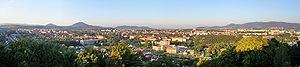
Prešov est une ville de Slovaquie orientale.